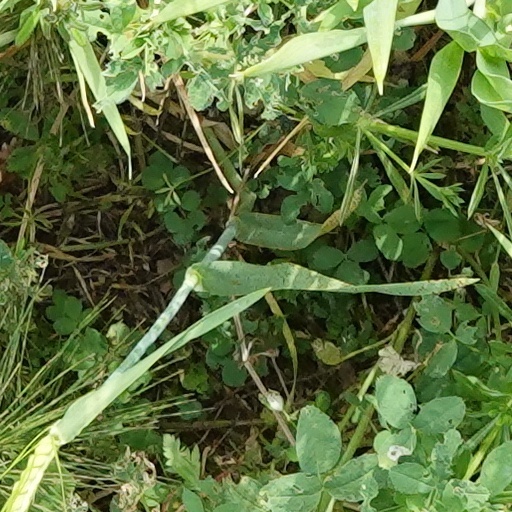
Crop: wheat